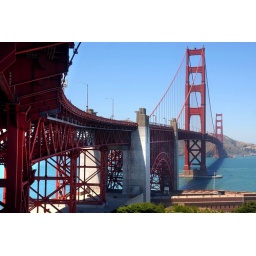
the golden gate bridge over fort point - presidio, san francisco, california